Herstory (film)

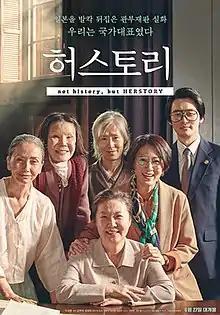
Theatrical release poster

Herstory is a 2018 South Korean drama film directed by Min Kyu-dong. Based on the real-life story of the trials that took place in Shimonoseki in the 1990s, the film follows a group of Busan-based women who engaged in a court case against the Japanese government to highlight the ordeals of Korean women